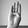
ASL letter: B